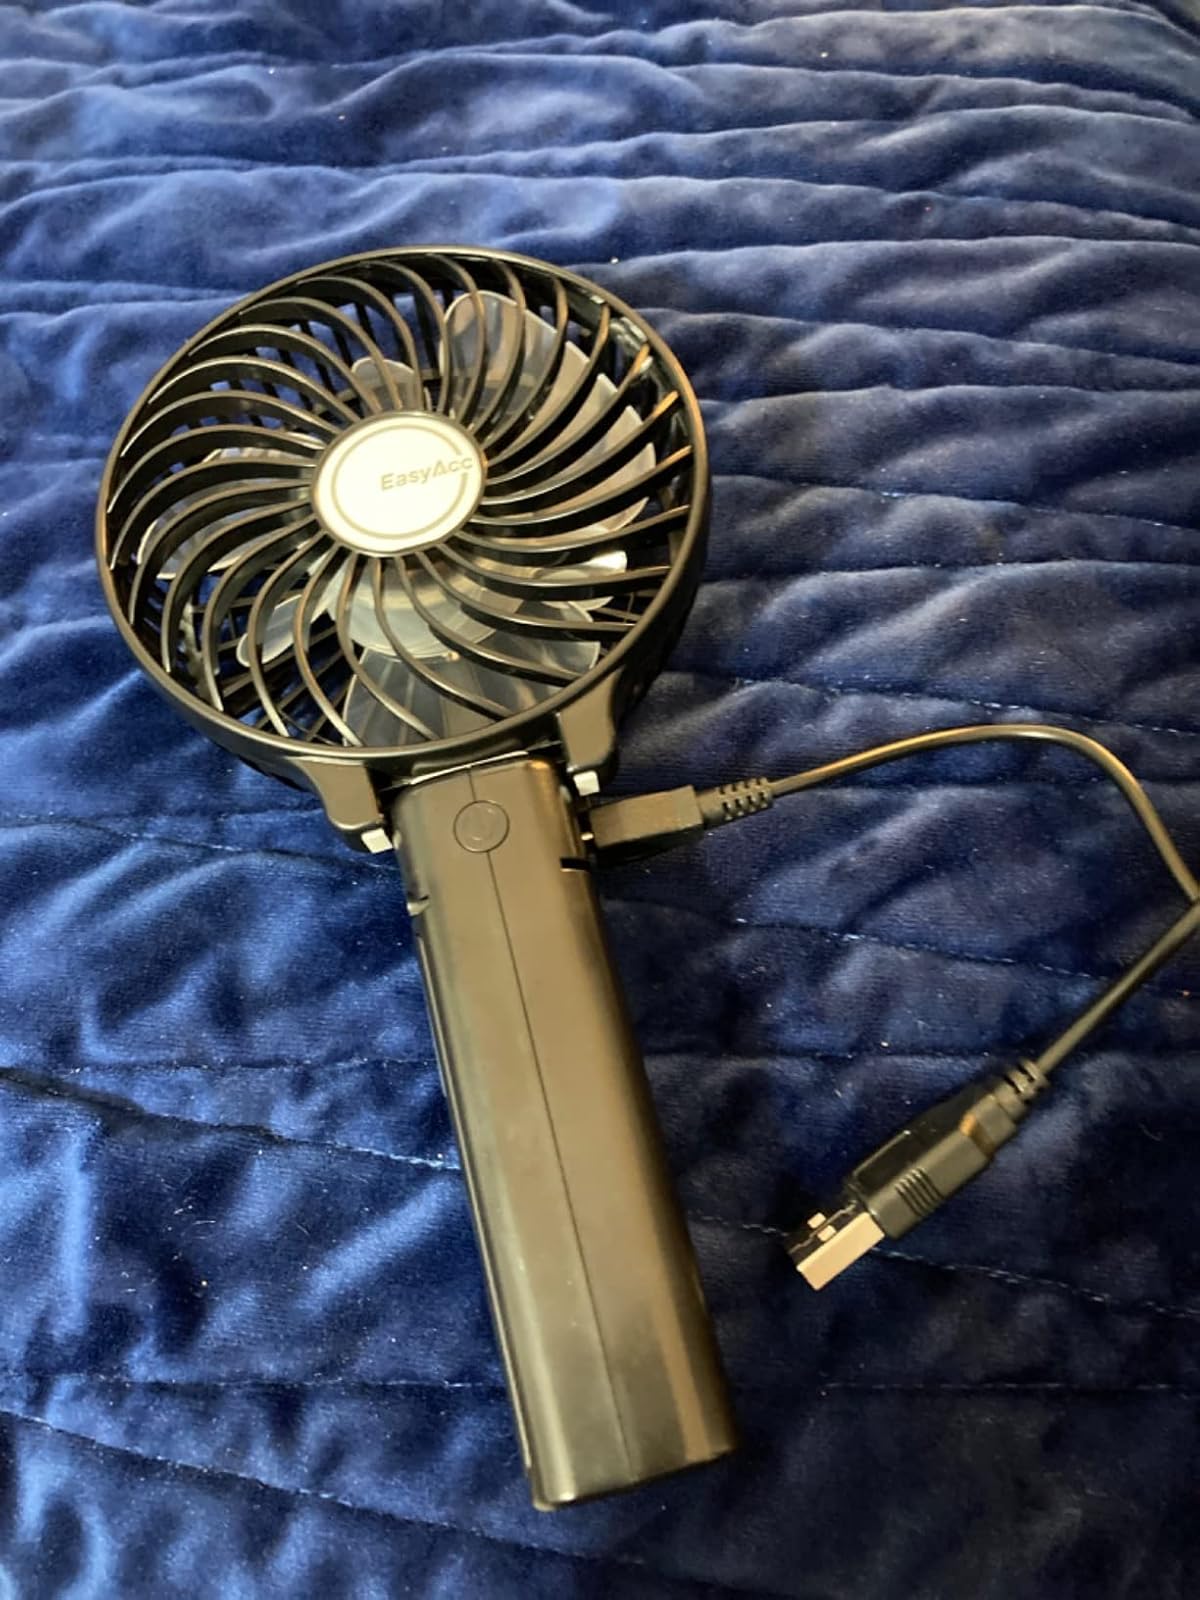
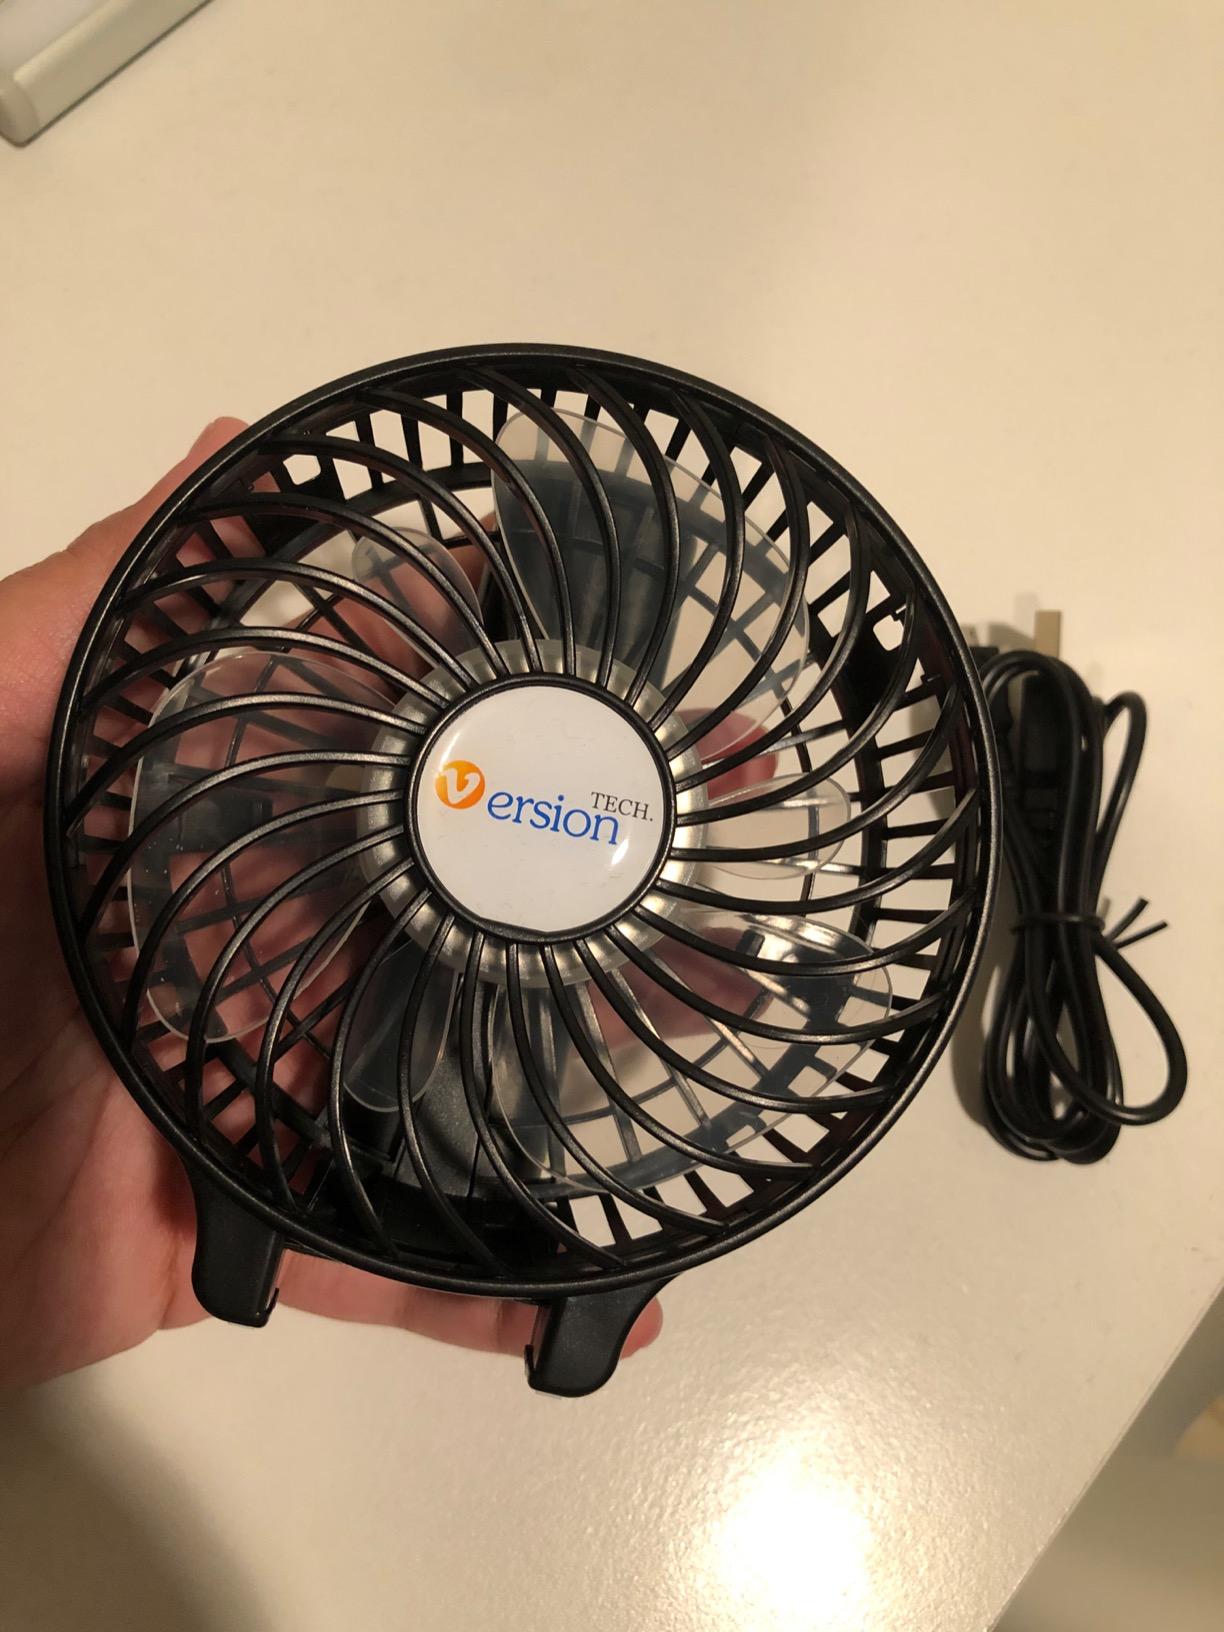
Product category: fan
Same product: no